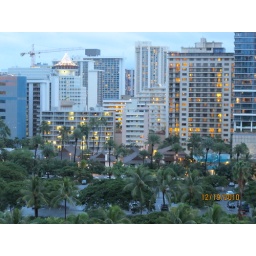
lt was a raining cats and dogs day, hence all the lights in the nearby hotels and condos.